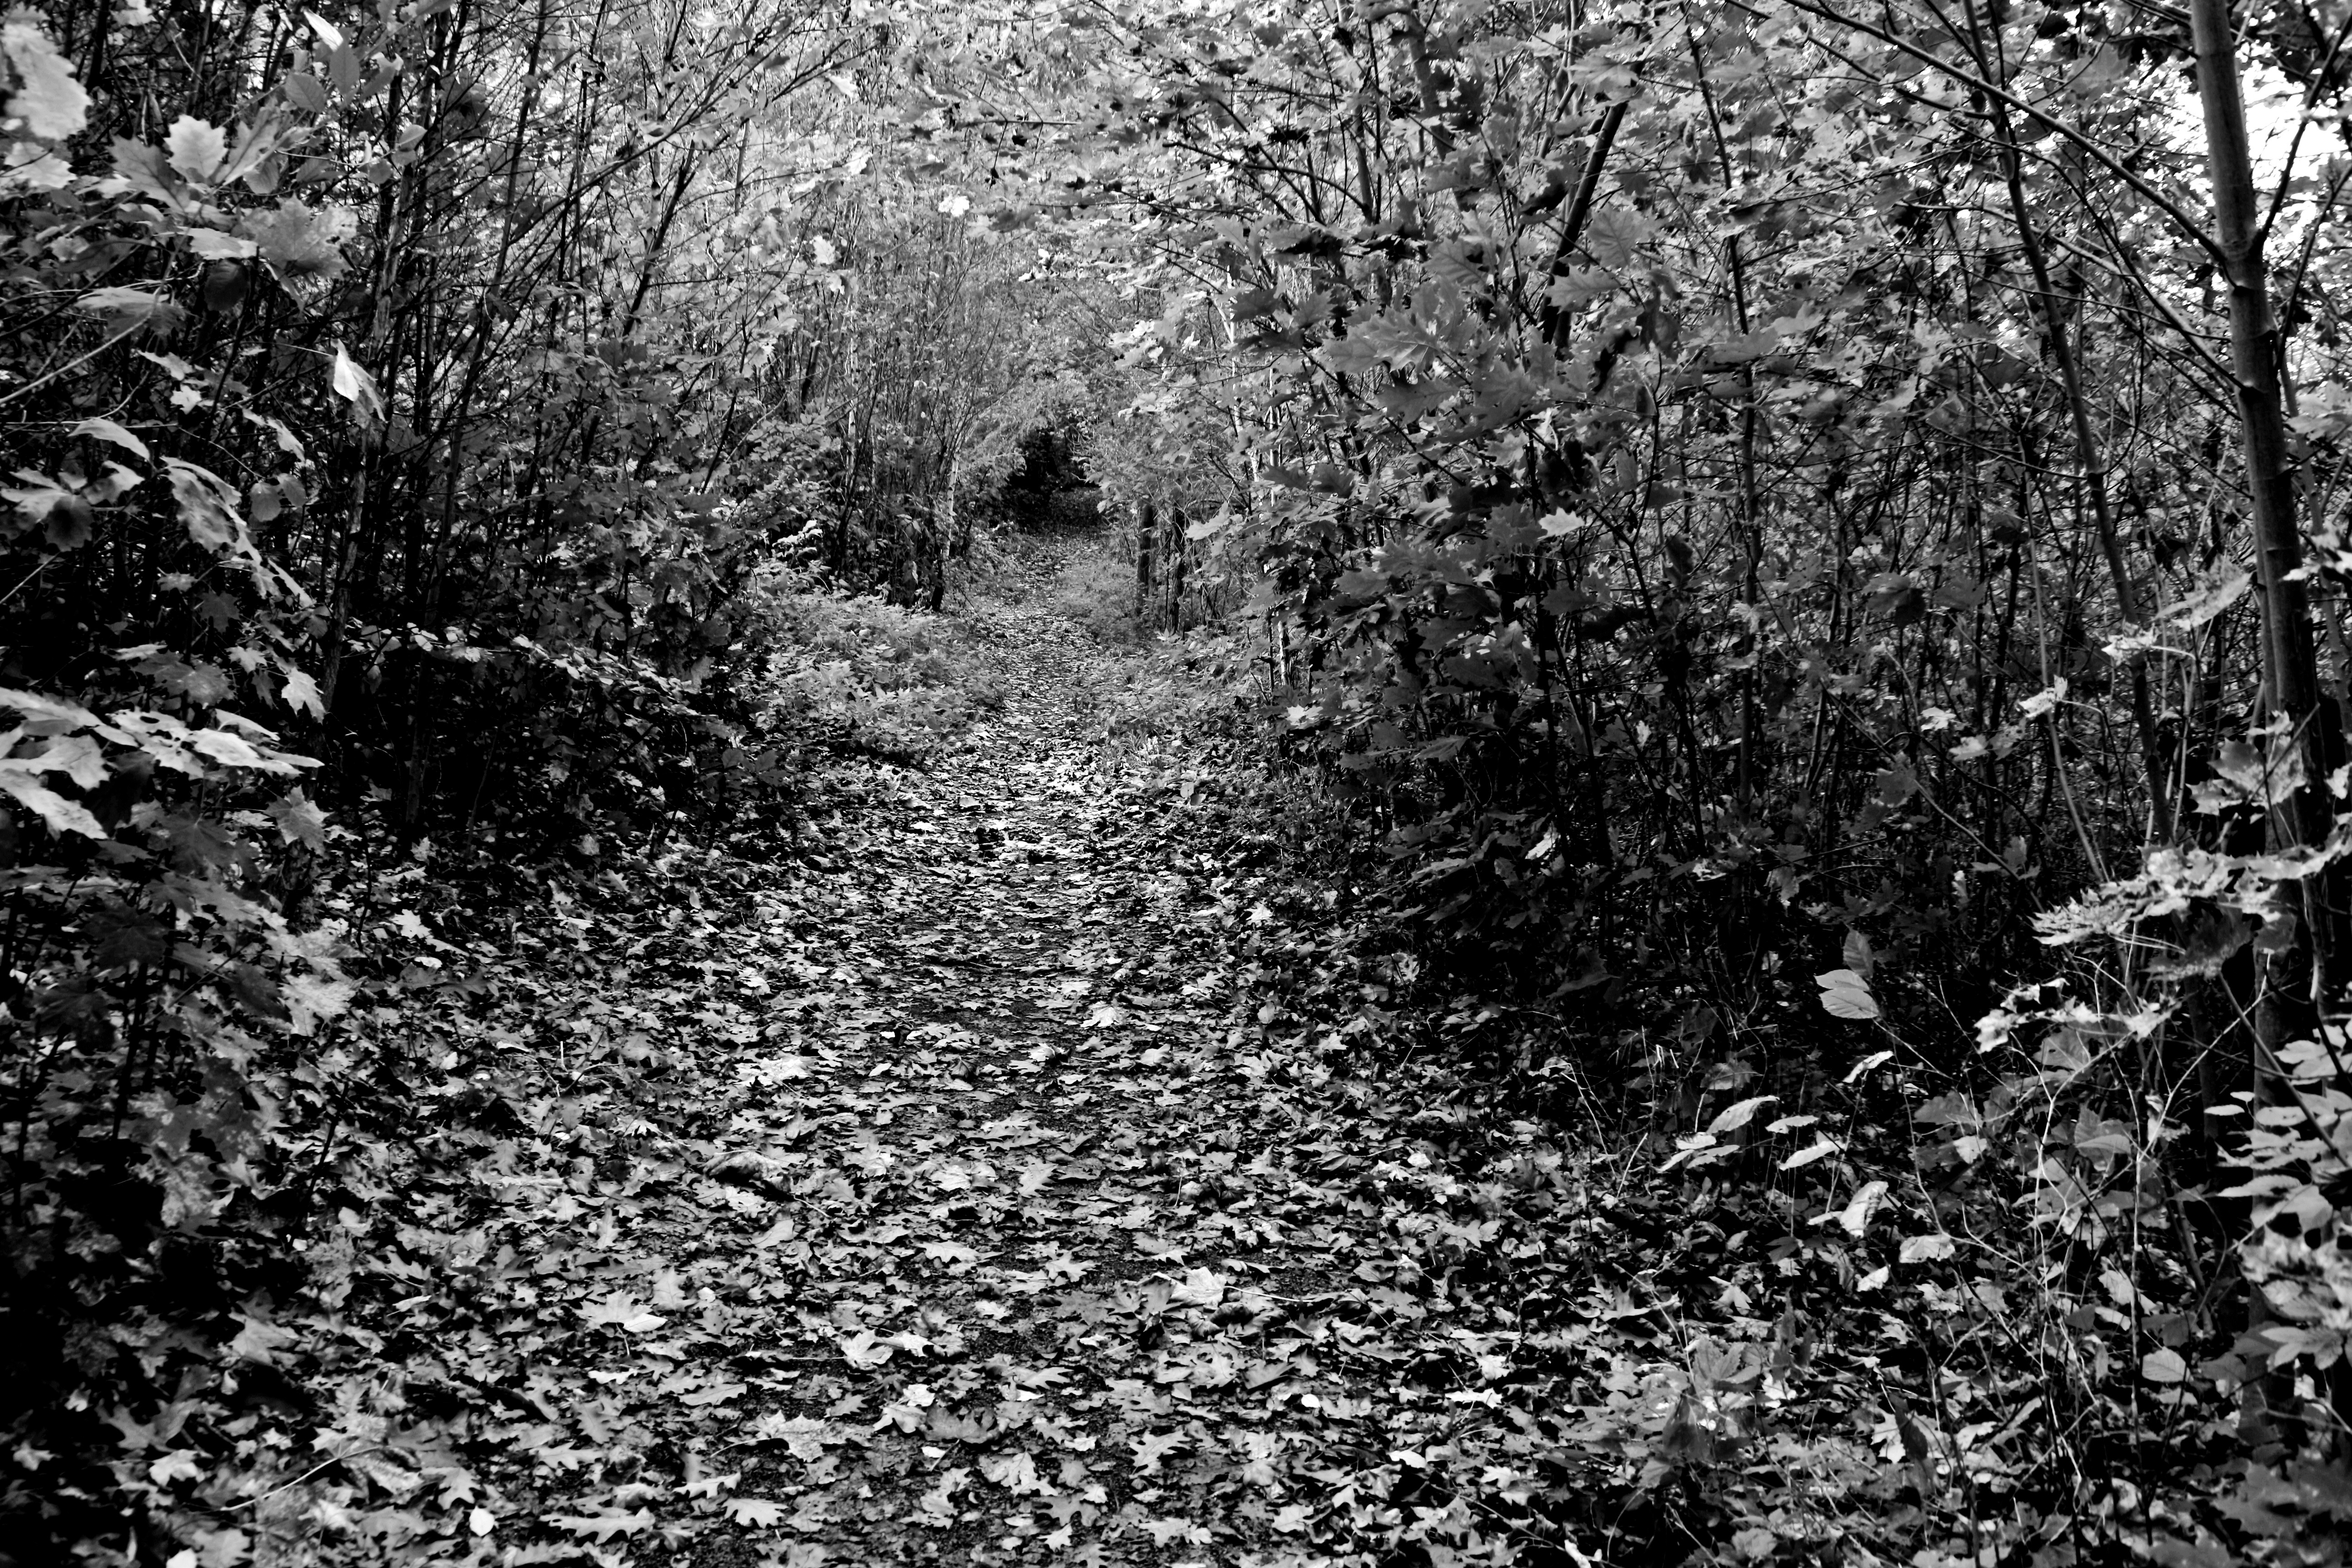
tree, nature, forest, branch, snow, winter, black and white, plant, hiking, photography, sunlight, leaf, flower, frost, autumn, darkness, monochrome, season, trees, woodland, habitat, mood, away, glade, forest path, monochrome photography, natural environment, woody plant